Michael Applebaum

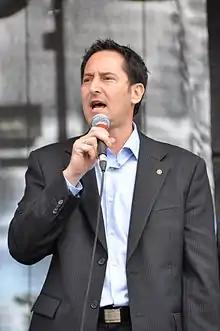

Michael Mark Applebaum (born February 10, 1963) is a former Canadian politician who served as interim mayor of Montreal between his appointment by the city council on November 16, 2012, and his resignation on June 18, 2013. On June 17, 2013, he was arrested and indicted on 14 charges including fraud, conspiracy, breach of trust, and corruption in municipal affairs. He resigned the following day. On January 26, 2017, Applebaum was found guilty of eight of these charges, and subsequently sentenced to a year in prison and two years probation for extorting $60,000 worth of bribes from real estate developers as borough mayor in Côte-des-Neiges–Notre-Dame-de-Grâce between 2006 and 2012. On June 6, 2017, Applebaum was granted parole two months after serving one-sixth of his sentence when he admitted to his crimes.